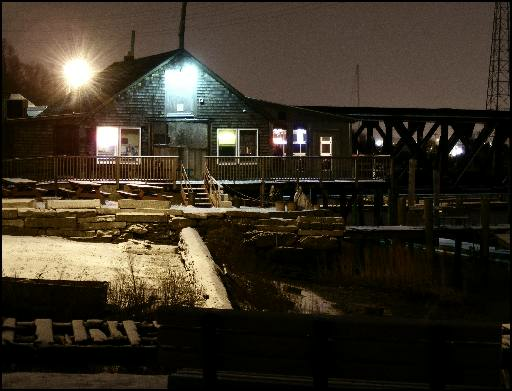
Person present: No